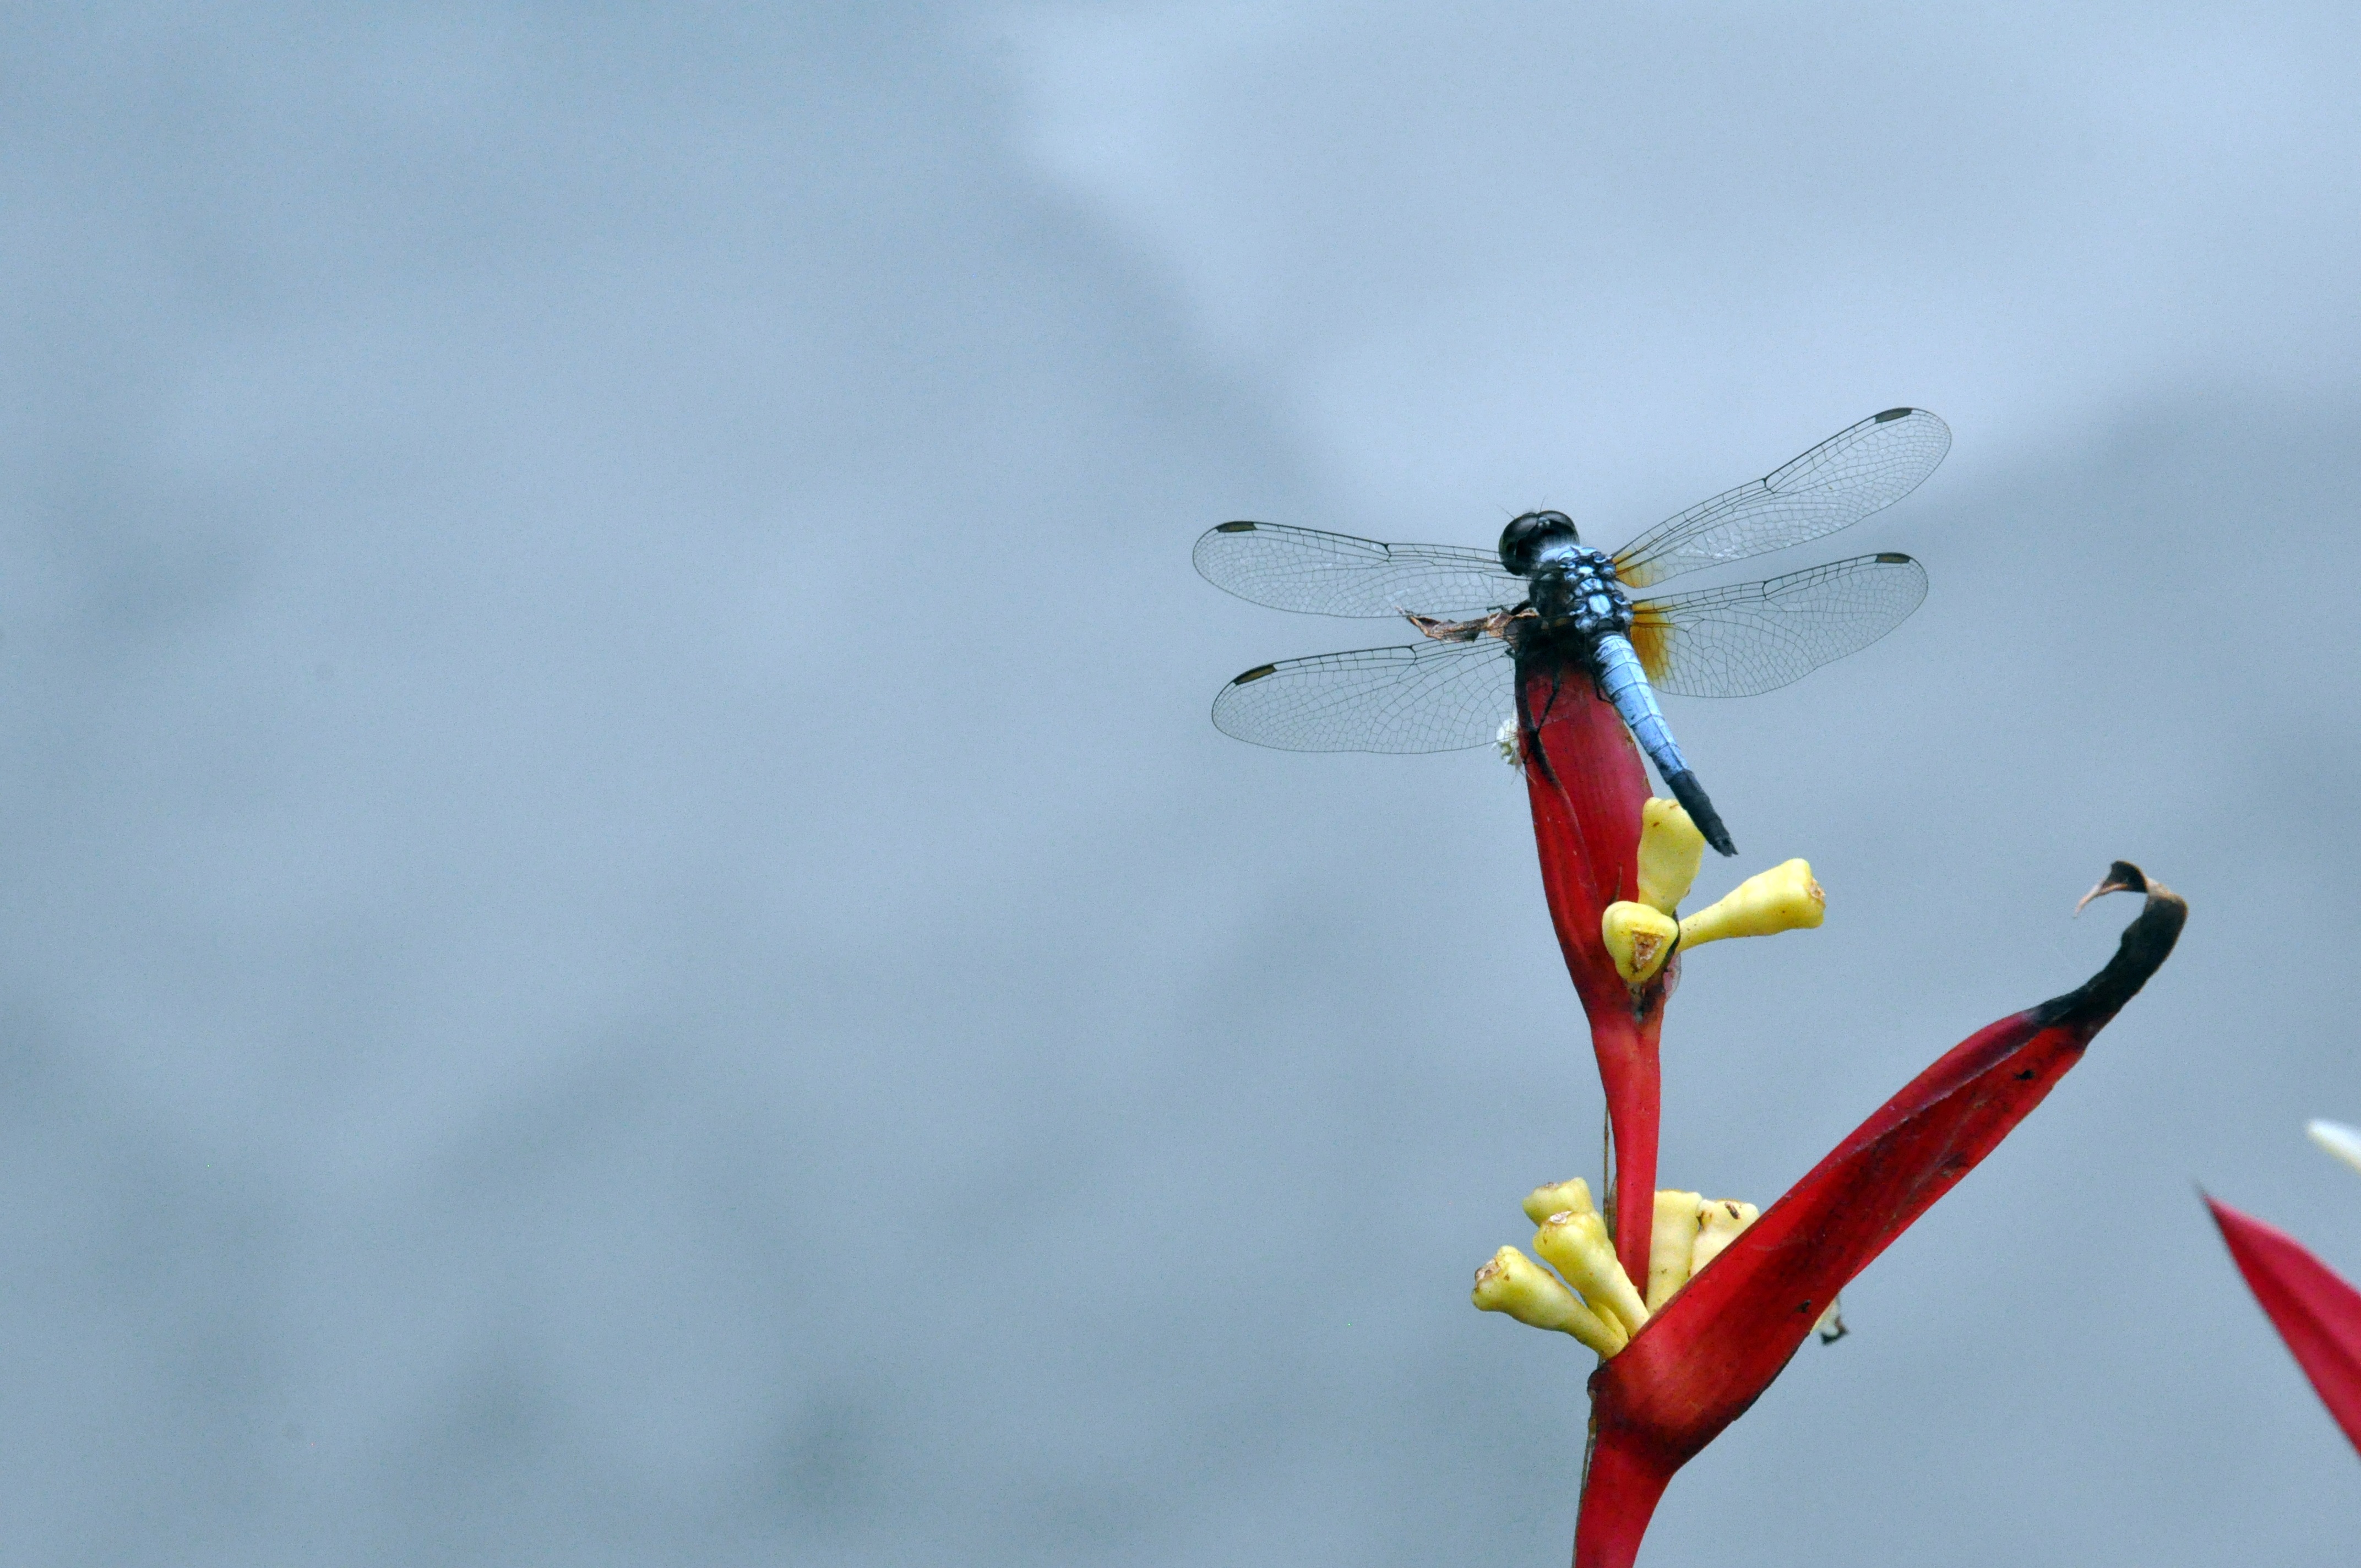
nature, wing, plant, animal, fly, summer, wildlife, insect, natural, park, garden, invertebrate, eye, bright, dragonfly, macro photography, atmosphere of earth, dragonflies and damseflies